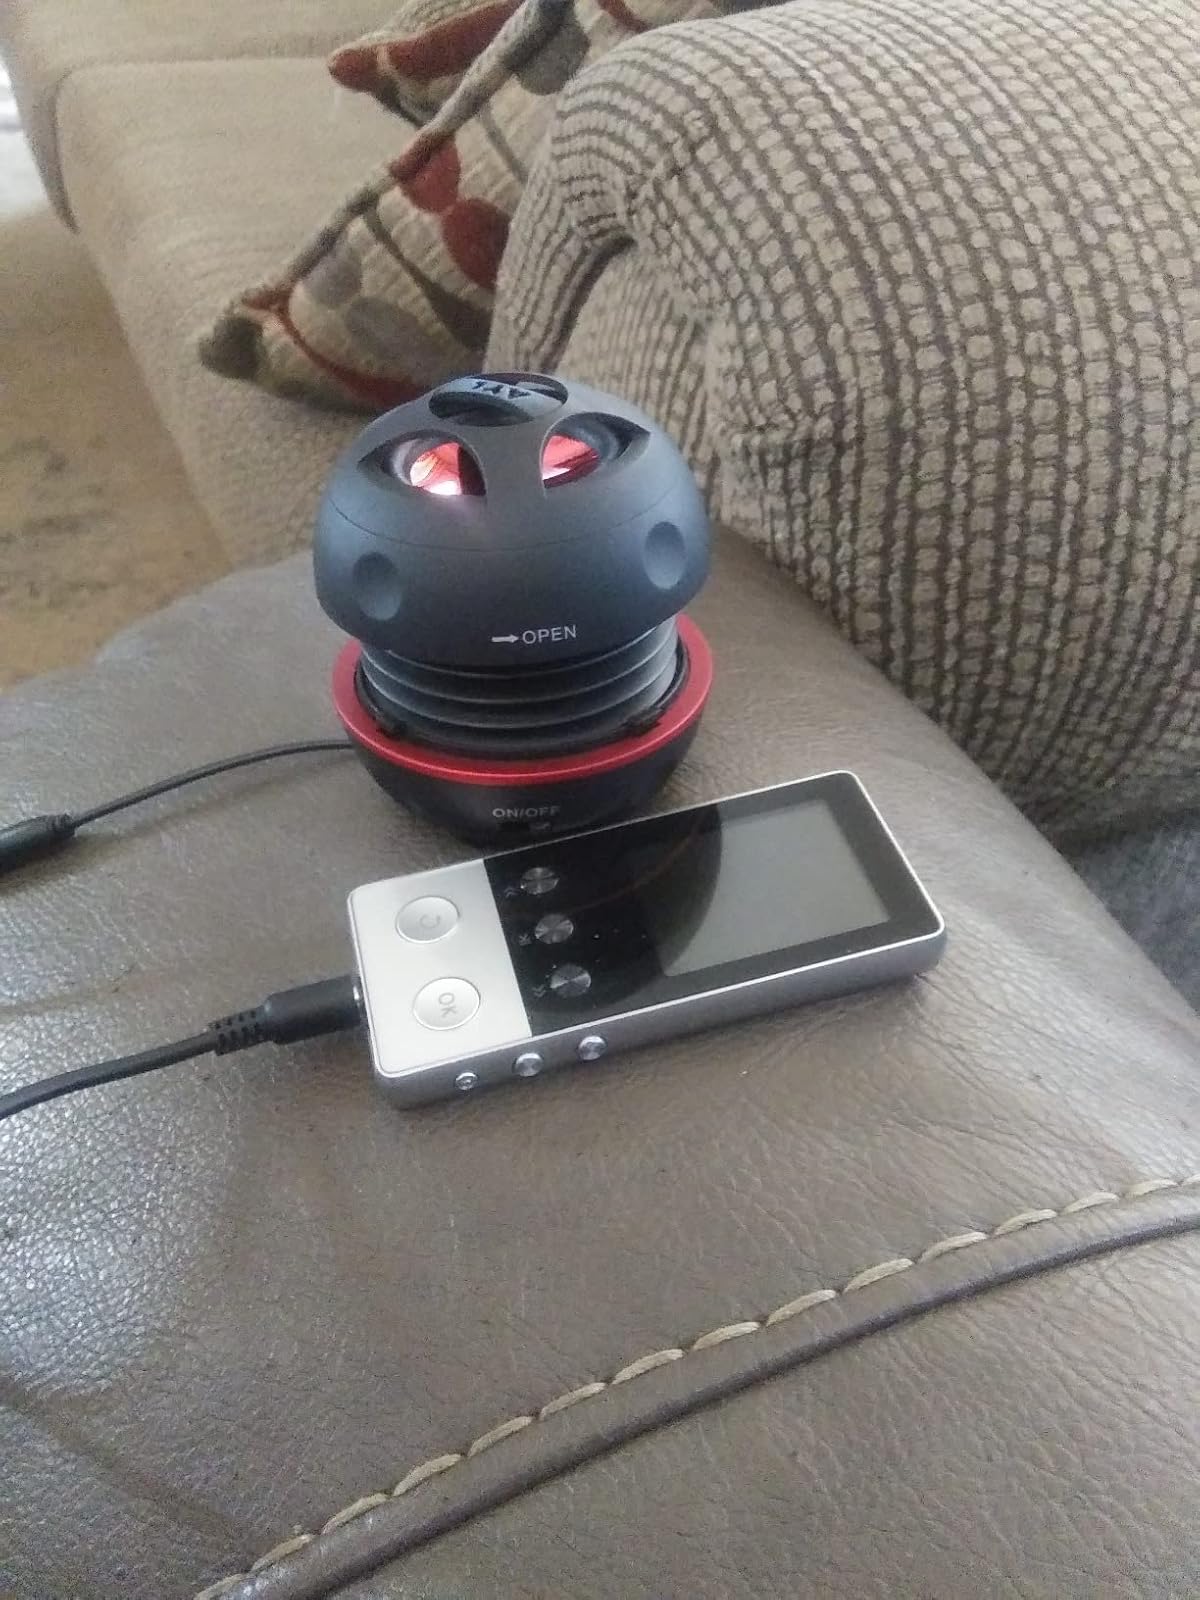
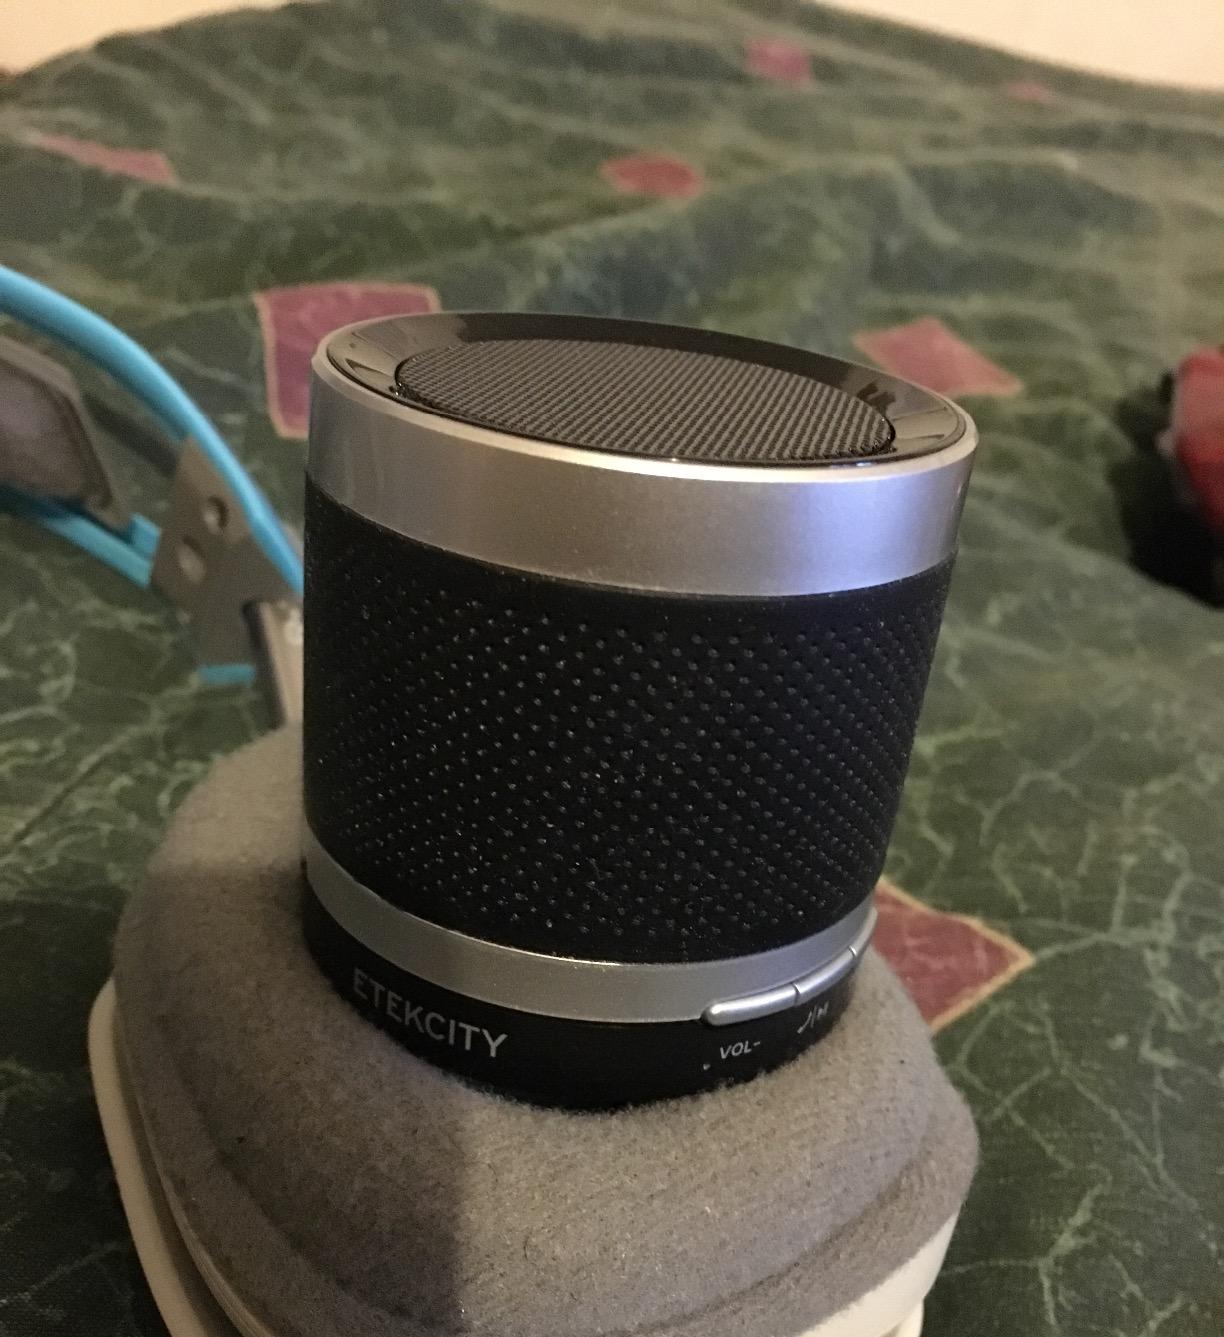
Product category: speaker
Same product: no